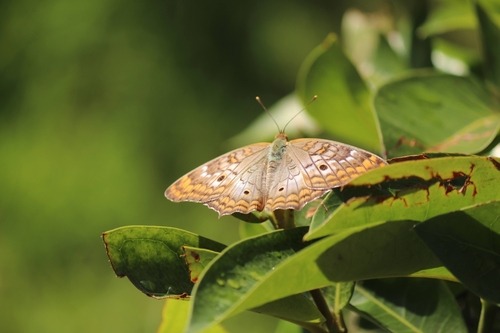
Scientific name: Anartia jatrophae
Common name: White peacock
Family: Nymphalidae
Order: Lepidoptera
Pollinator type: Primary pollinator
Habitat: Gardens, parks, and open areas
Geographic range: Southern United States to Argentina
Conservation status: Least Concern